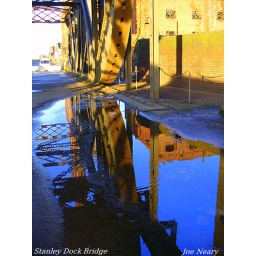
The lift bridge over the dock reflecting in rain water